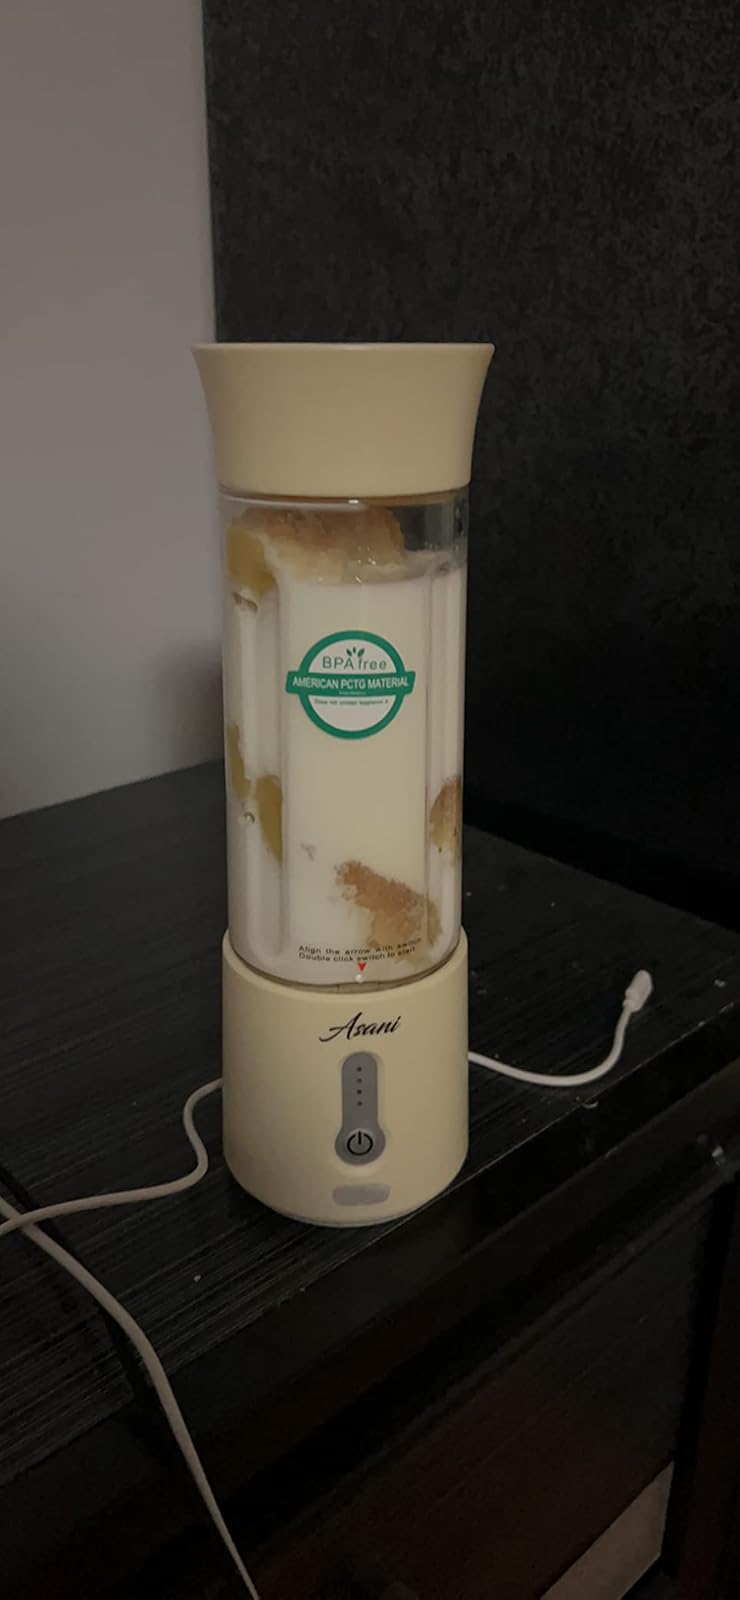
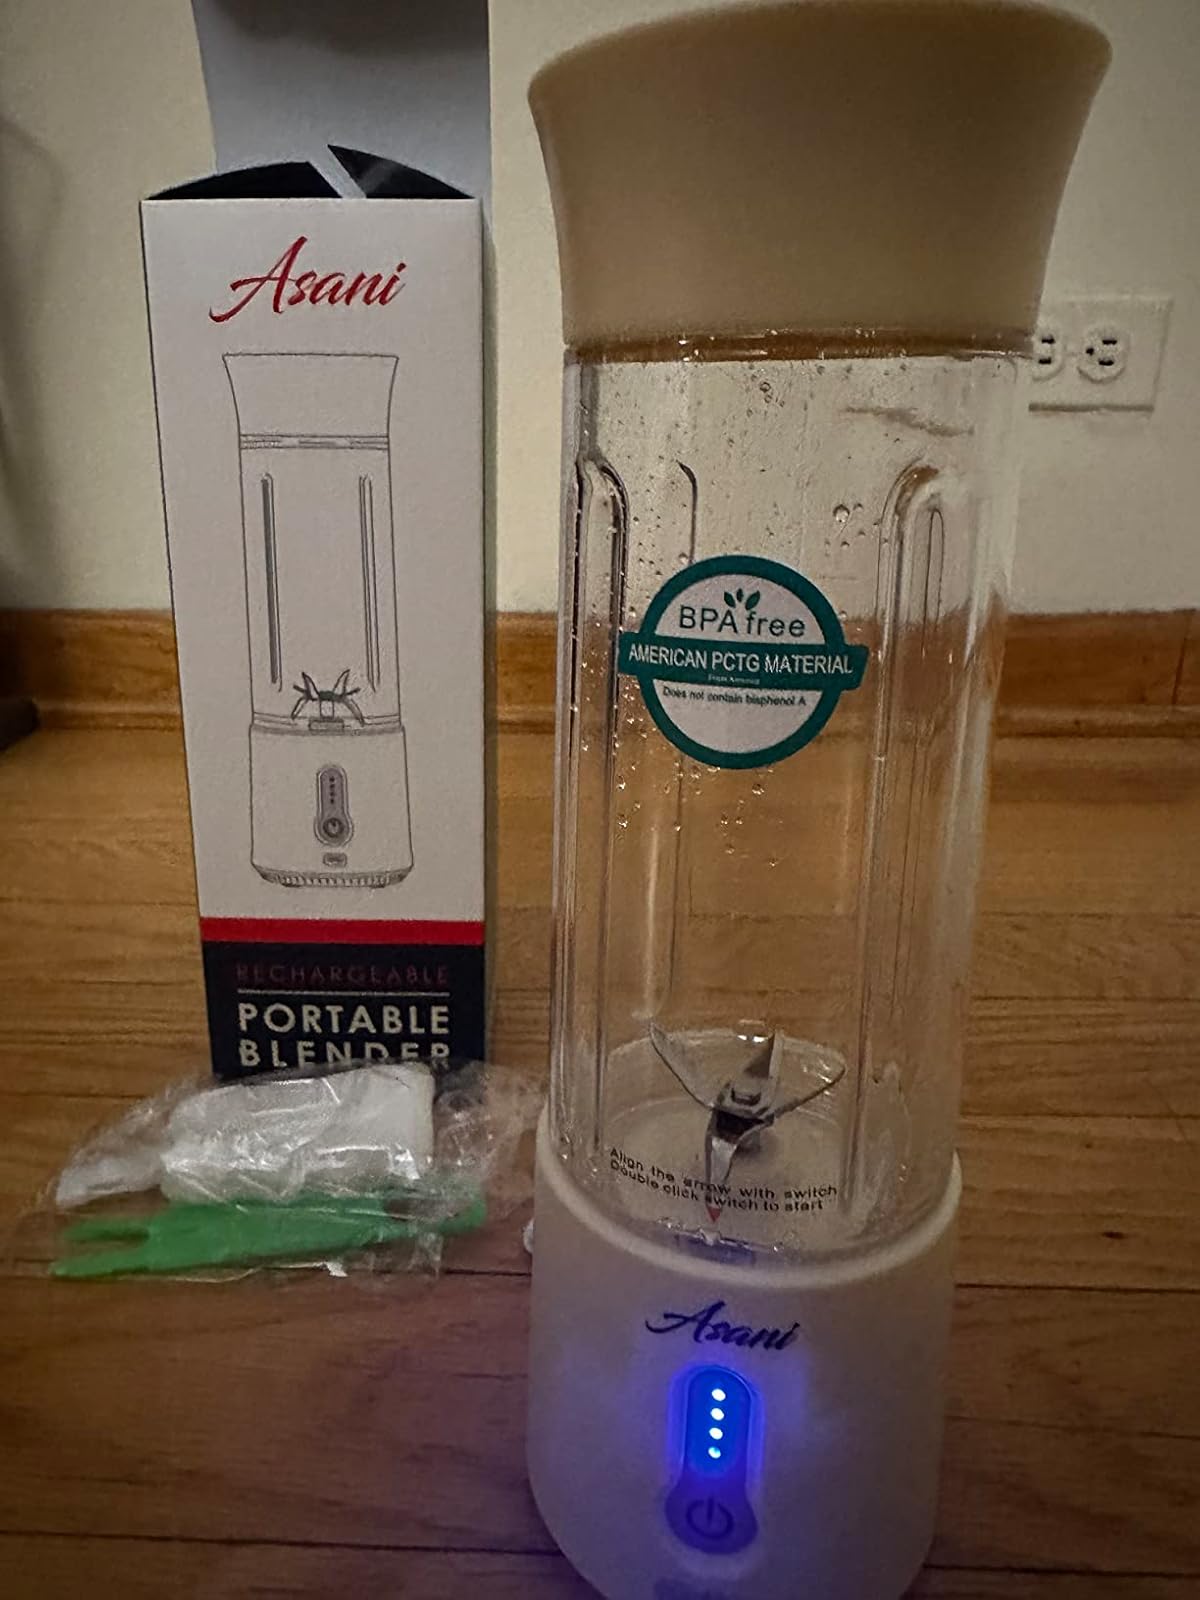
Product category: items_blender
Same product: yes